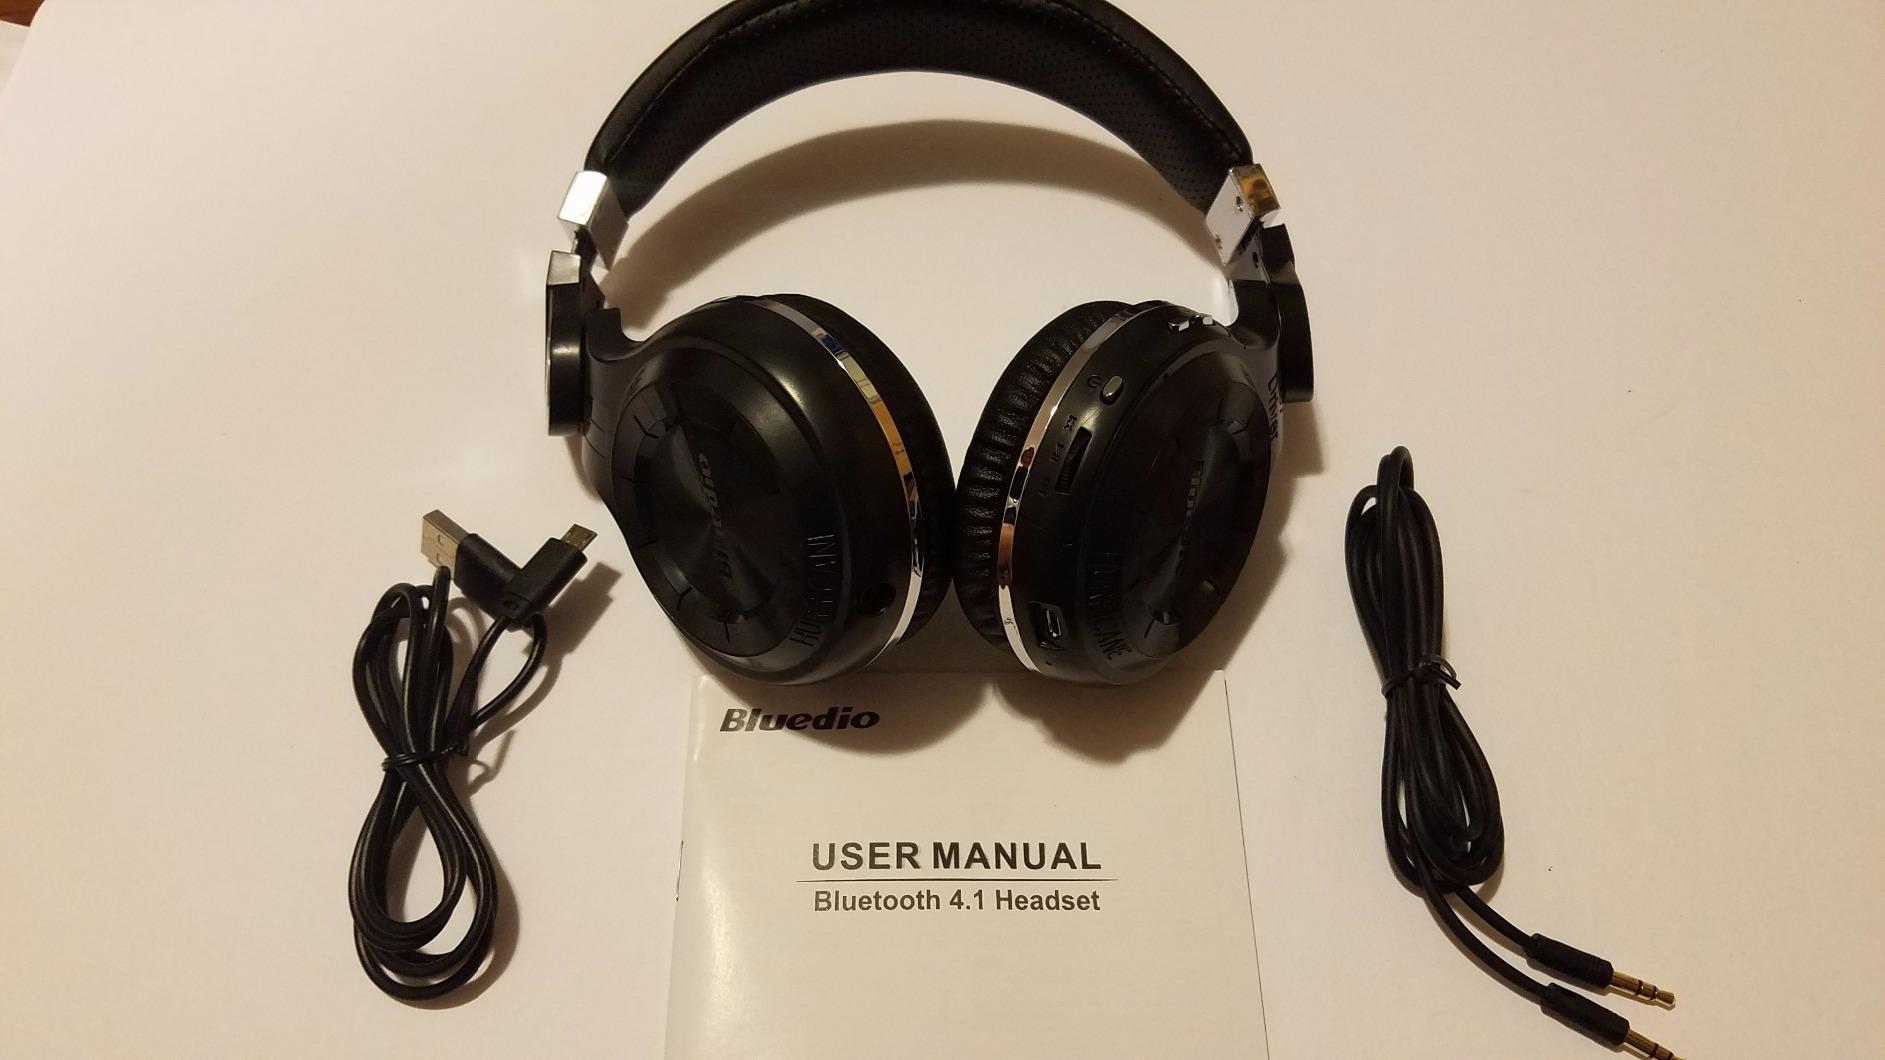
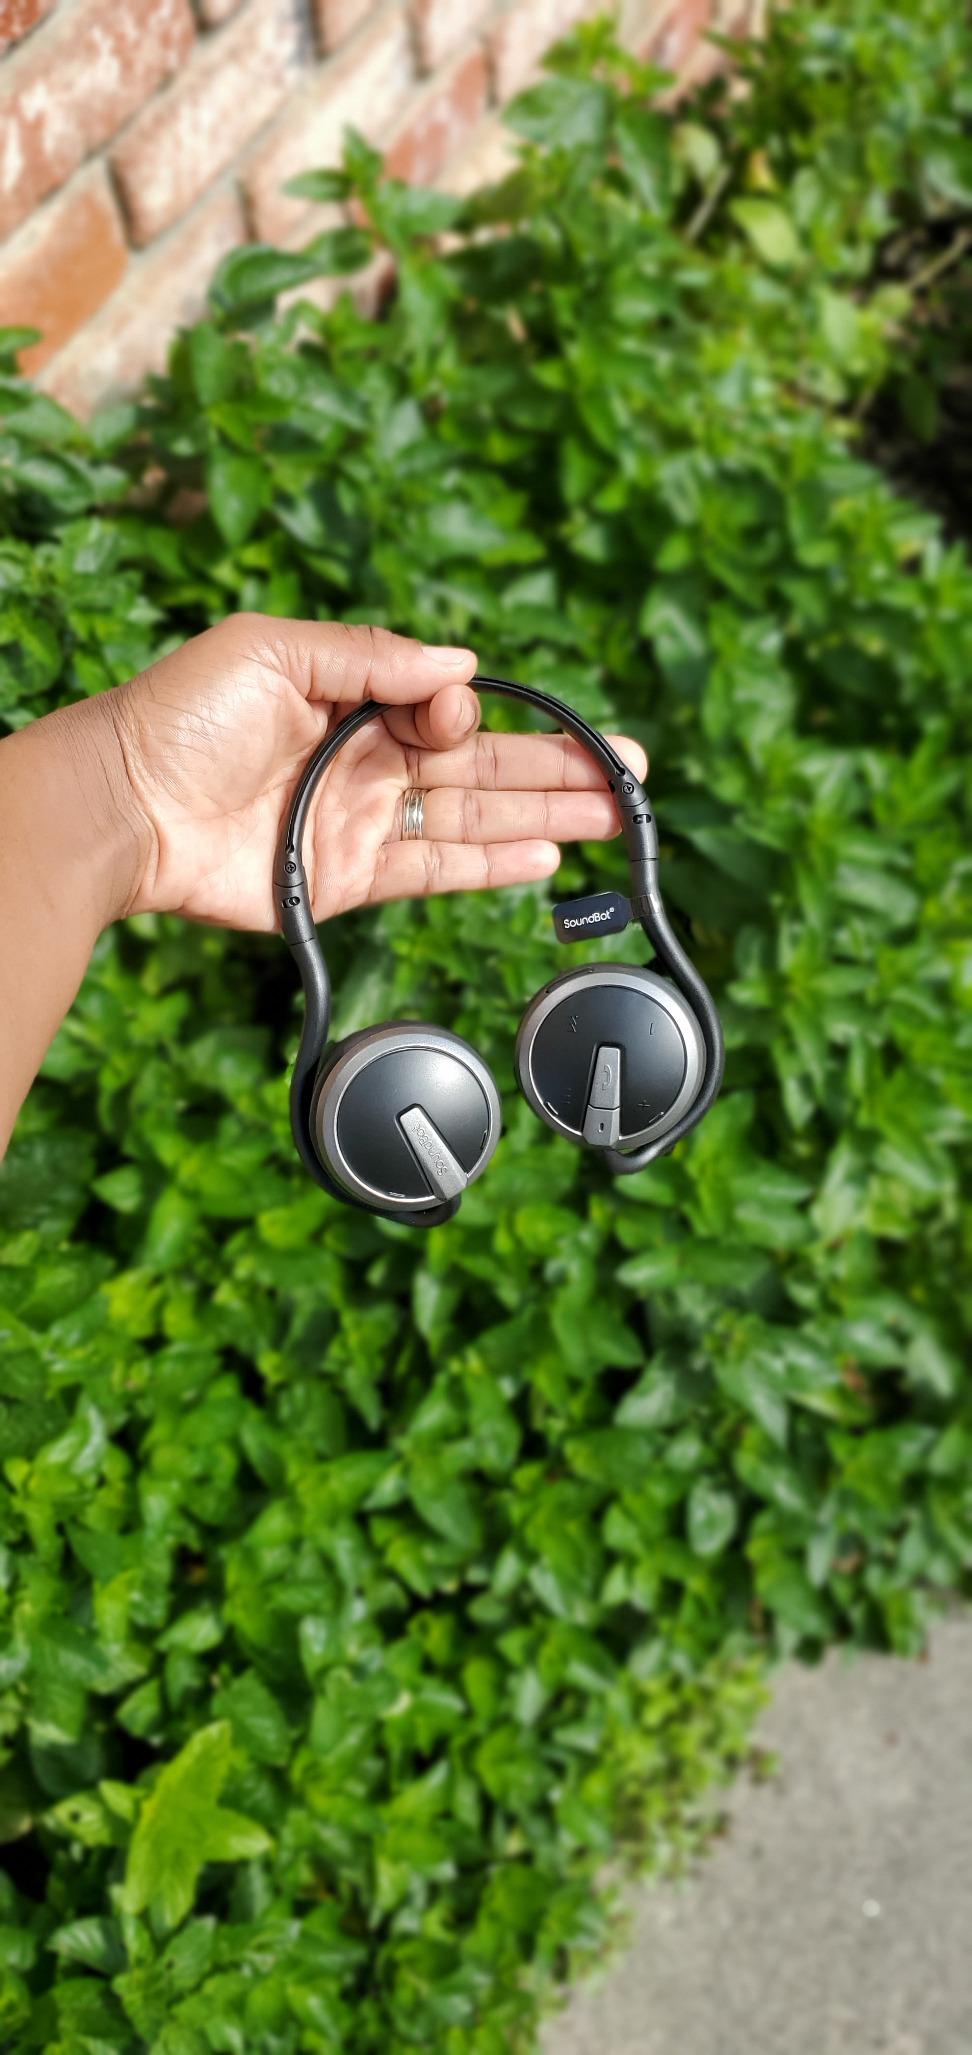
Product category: headphones
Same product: no